Scott Tolzien

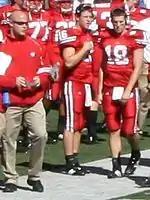
Tolzien (center) listens to the offensive coordinator with fellow Wisconsin quarterback Dustin Sherer (#18) in 2007

Tolzien did not play in any games for Wisconsin in 2007, as Wisconsin had Tyler Donovan, Allan Evridge, and Dustin Sherer at quarterback.